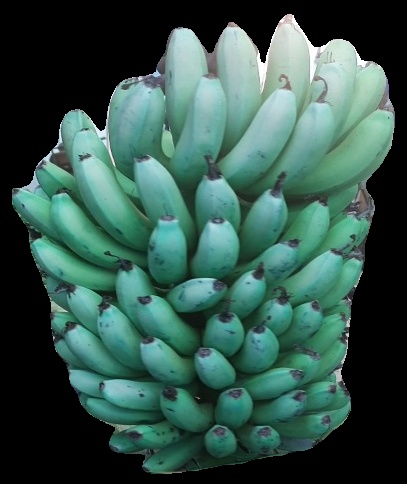
Variety: pachbale
Grade: grade2